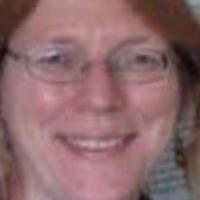
Age group: age 41-55